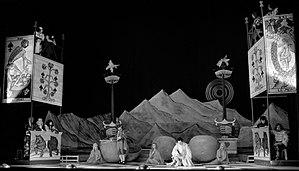
Théâtre du Capitole. Le 25 Février 1971. Vue de la représentation de L'amour des trois oranges au théâtre du Capitole.
L'Amour des trois oranges, op.33 est un opéra en un prologue et quatre actes de Sergueï Prokofiev d'après la pièce de Carlo Gozzi, L'Amore delle tre melarance. L'opéra fut créé en version française en 1921 puis représenté en russe à Léningrad en 1927.